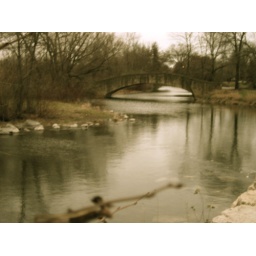
another bridge by lake Mendota